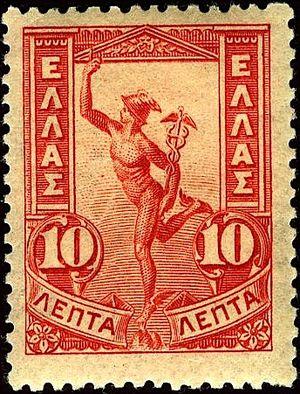
Le dieu grec du commerce et des voyages, Hermès, message des dieux dans la mythologie grecque, est l'effigie choisie, en 1860, par le royaume de Grèce pour illustrer les premiers types de ses timbres-poste.